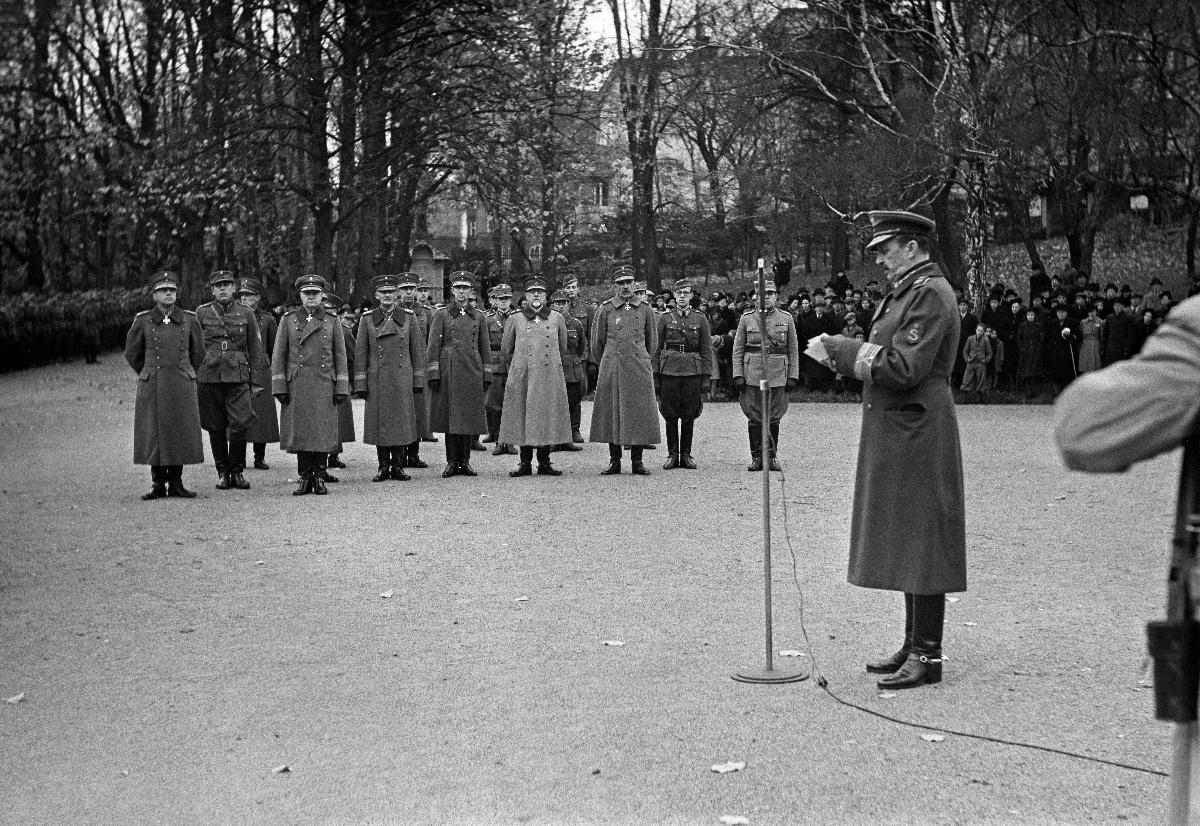
Reserviupseerijuhlat
Reservofficersfesten; Reservist Officers Festival
sisällön kuvaus: Reserviupseerijuhlat Helsingissä 20.10.1940. Sotamarsalkka Mannerheim puhuu reserviupseereille Kaivopuistossa. content description: Reservist Officers Festival in Helsinki 20.10.1940. Field Marshal Mannerheim speaks to the reservist officers in Kaivopuisto. innehållsbeskrivning: Reservofficersfesten i Helsingfors 20.10.1940. Fältmarskalk Mannerheim talar till de församlade reservofficerarna i Brunnsparken.
Kuvaaja: Sundström, Hugo, kuvaaja
Vuosi: 1940
Paikka: Suomi, Uusimaa, Helsinki, Kaivopuisto Helsinki
Aiheet: HBL; reserviupseerit; reserve officers; reservist officers; speeches; reservofficerare; tal